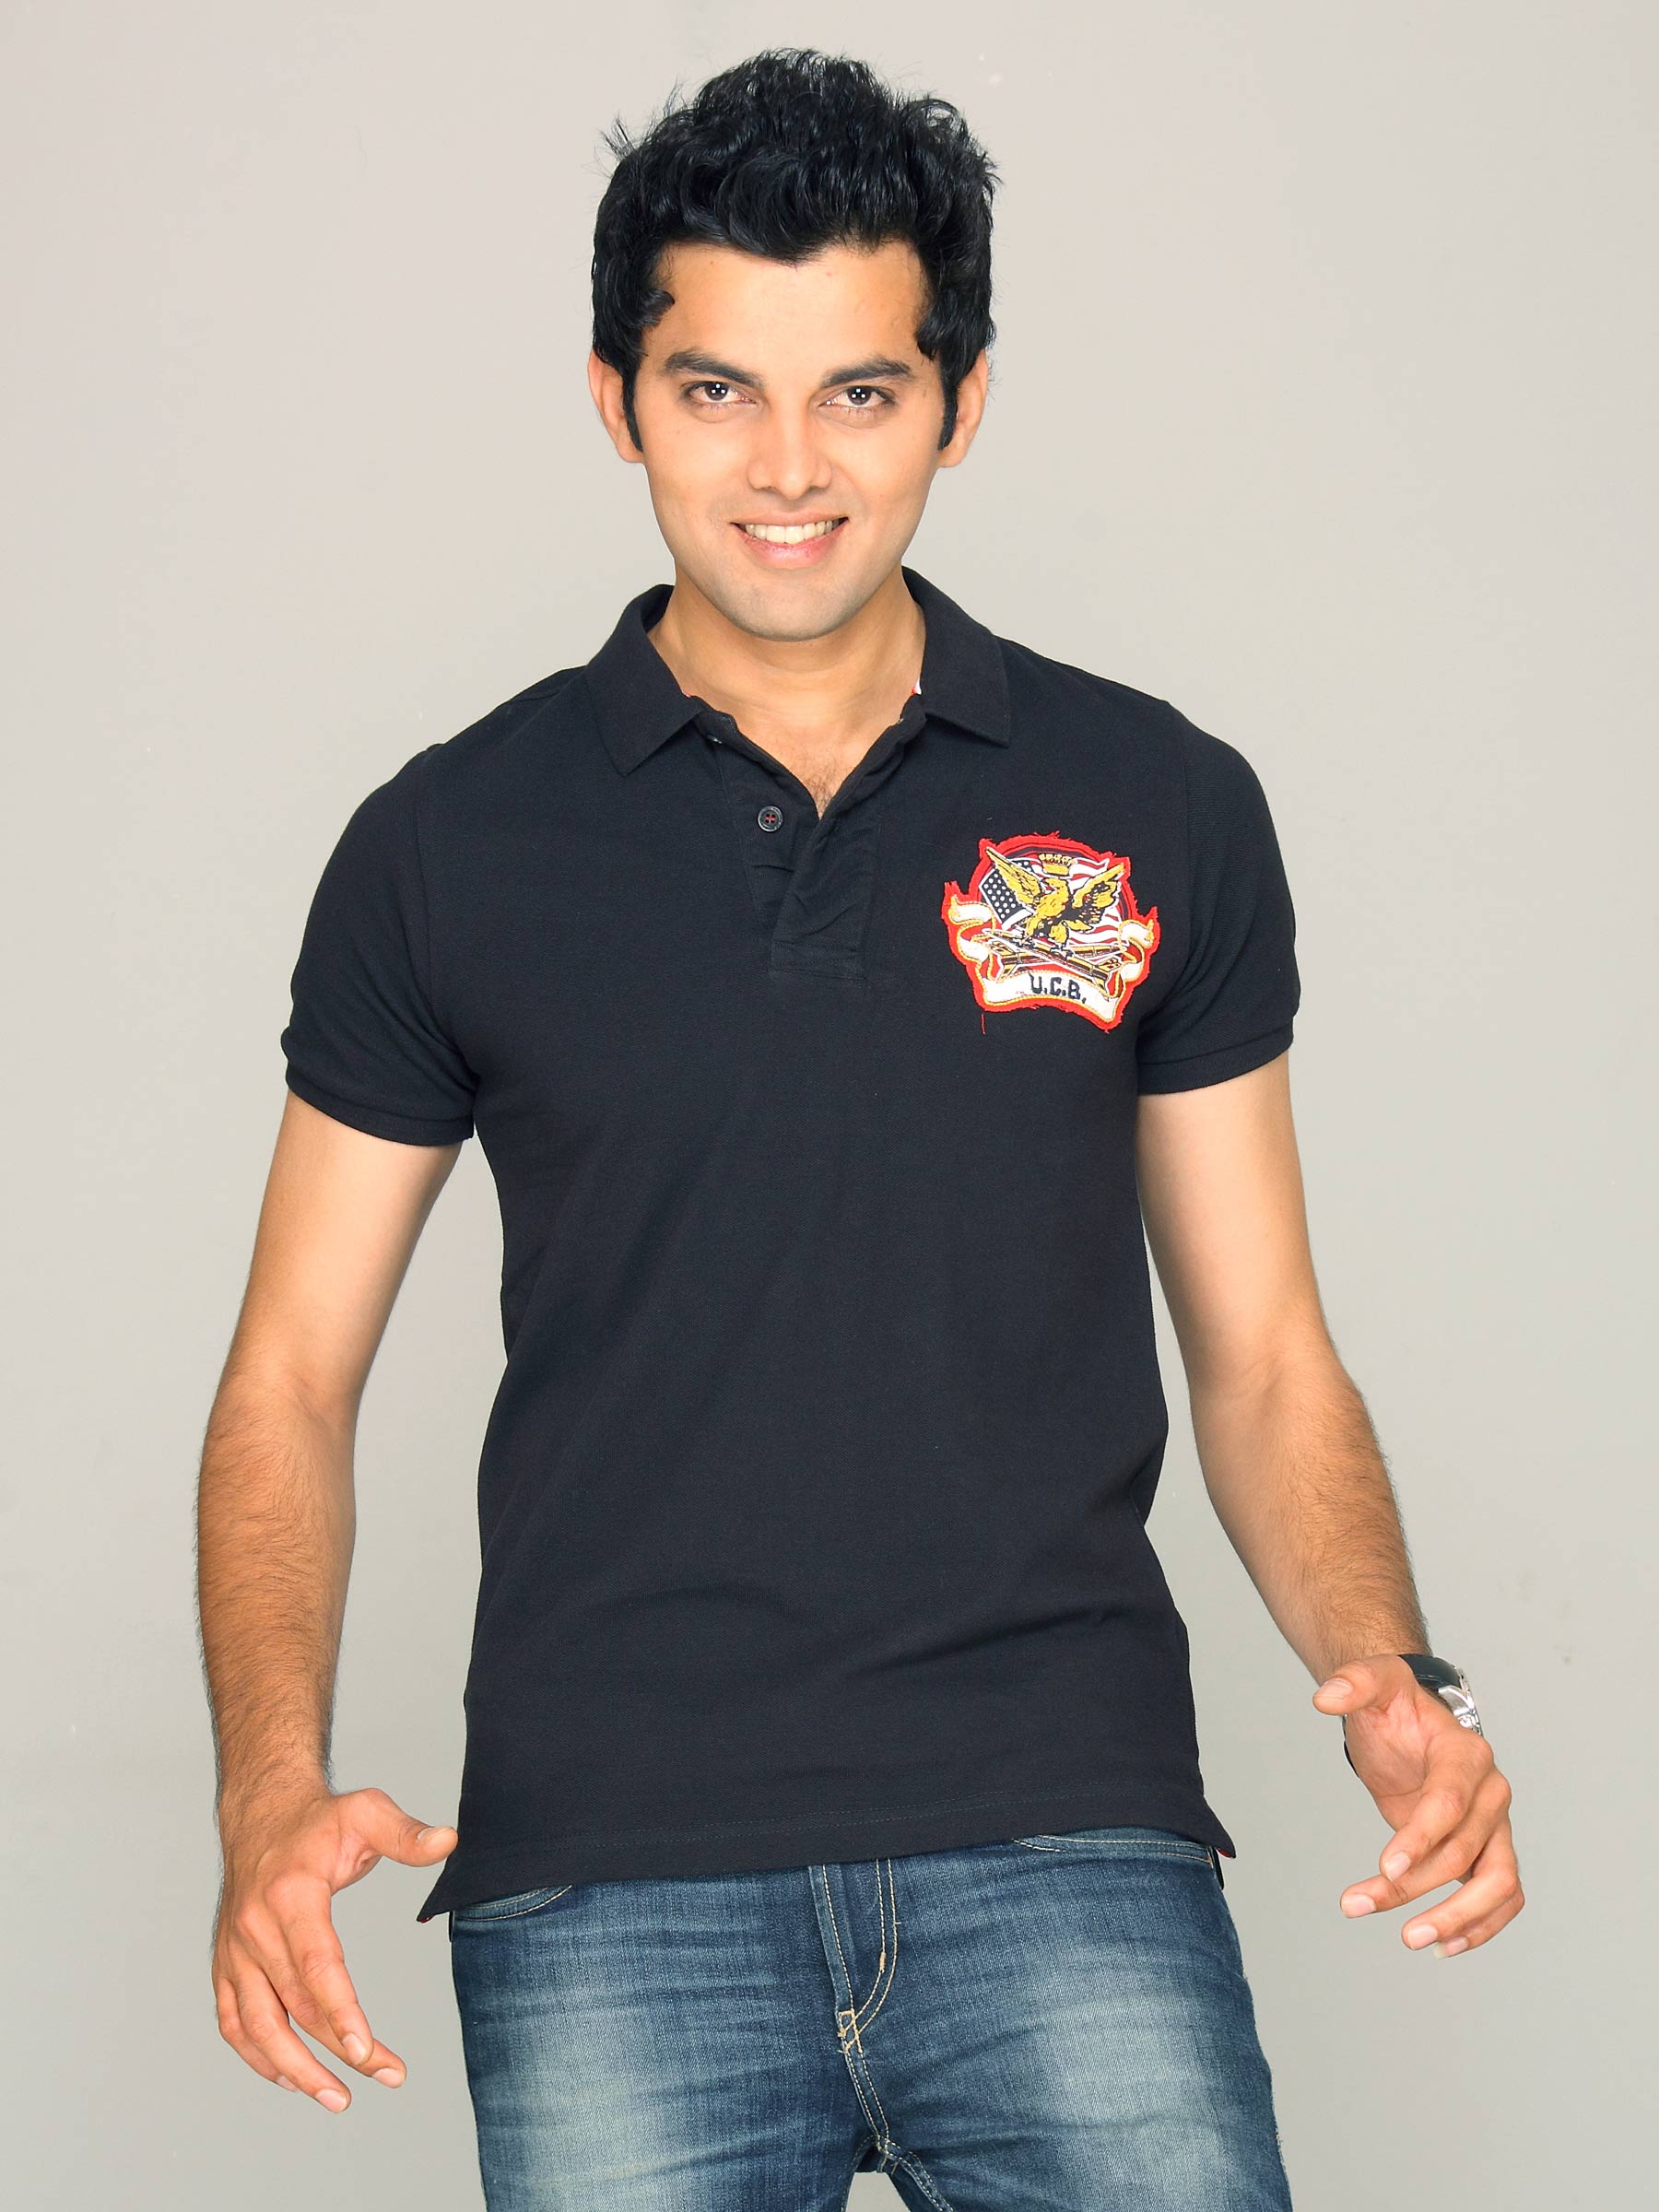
UCB Men's Polo Neck With Badge Black T-shirt
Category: Apparel / Topwear / Tshirts
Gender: Men
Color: Black
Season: Summer 2011
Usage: Casual